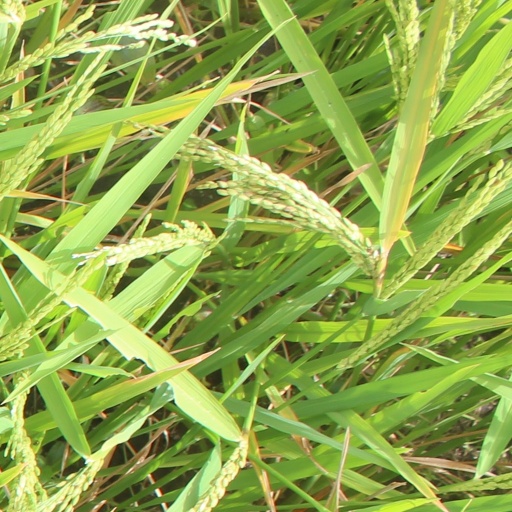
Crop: rice